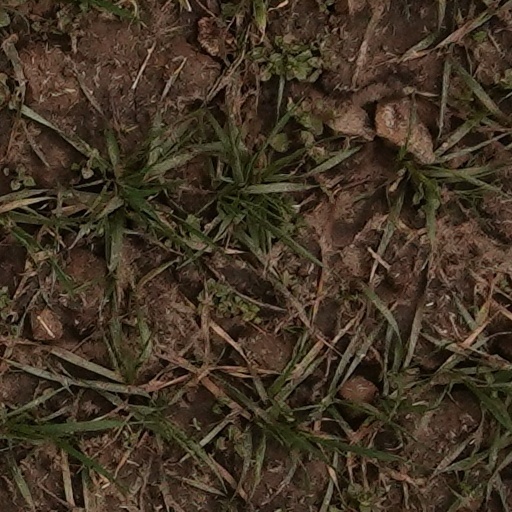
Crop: wheat